Kessler Twins

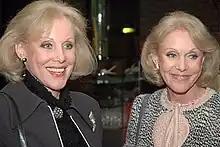
The Kessler Twins in 2005

Alice and Ellen Kessler (born 20 August 1936), usually credited as the Kessler Twins, are German twin sisters who as singers, dancers and actresses were popular in Europe, especially Germany and Italy, during the 1950s and 1960s.